172nd Airlift Wing

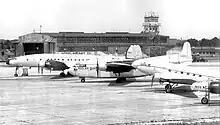
C-121, C-119 and C-46 at Hawkins Field

In December 1963, the Mississippi 183rd Air Transport Squadron was authorized to expand into a group which would include the 183rd and supporting organizations, and the 172nd Air Transport Group was established. The 183rd became the new group's flying squadron. The support units assigned into the group were the 183rd Material Squadron, 183rd Air Base Squadron, and the 183rd USAF Dispensary. Flying Lockheed C-121 Constellations at the time of its activation, the group soon converted to Douglas C-124C Globemaster II heavy intercontinental airlift aircraft in 1966 which meant supplies and equipment could be carried around the world along with the personnel the Constellations could carry.